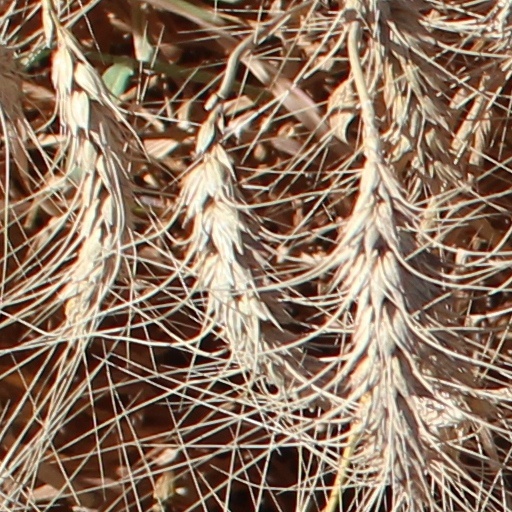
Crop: wheat